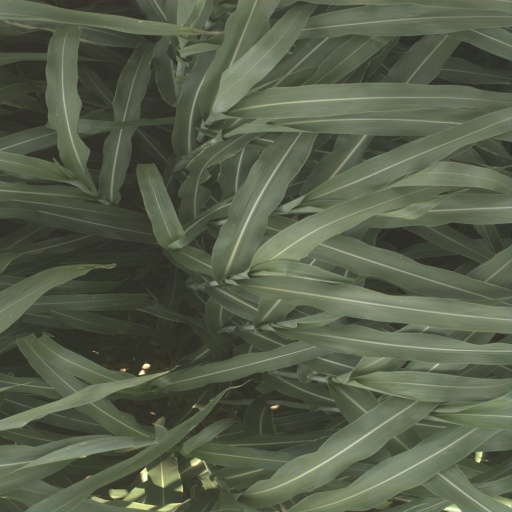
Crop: sorghum